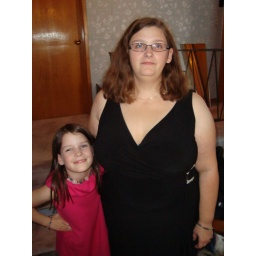
Cindy all ready to go out, and Natasha wanting to pose in her pink dress too